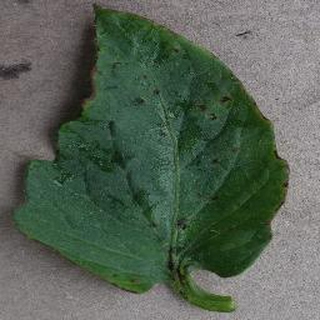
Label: tomato_bacterial_spot